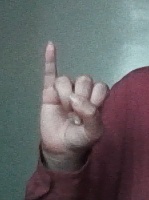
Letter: meem